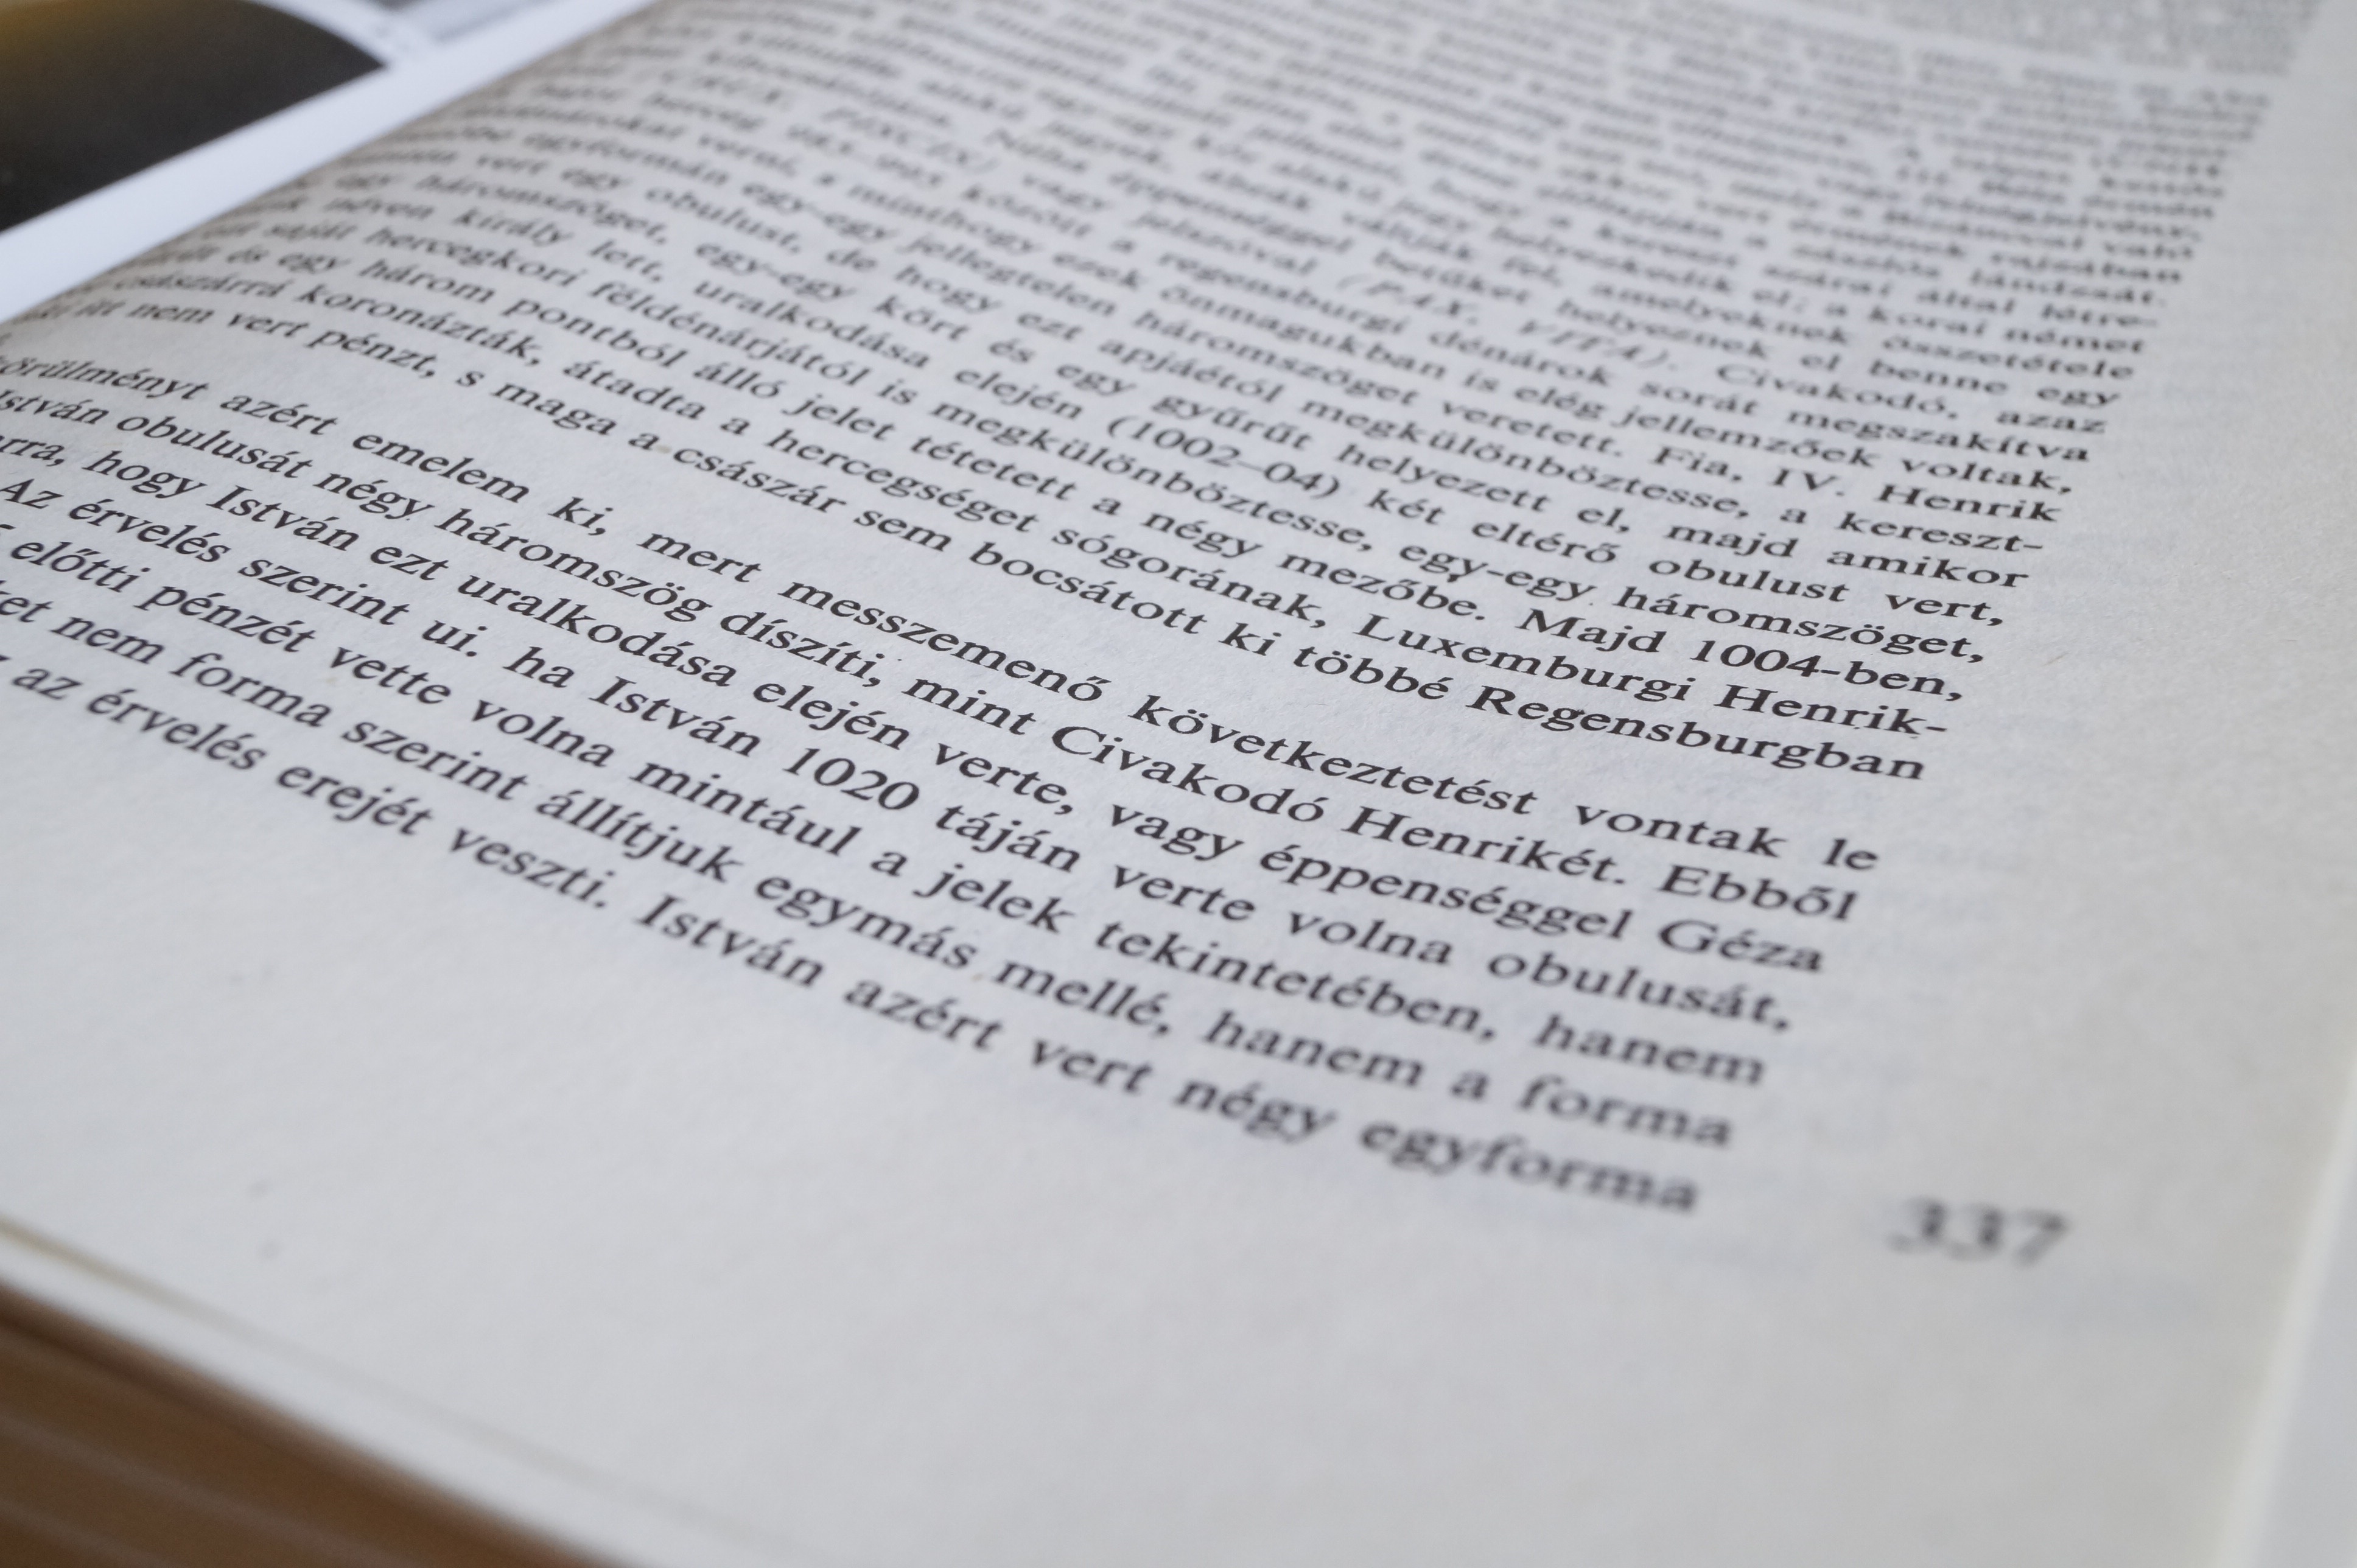
writing, book, page, open book, brand, pages, art, design, text, letters, document, tab